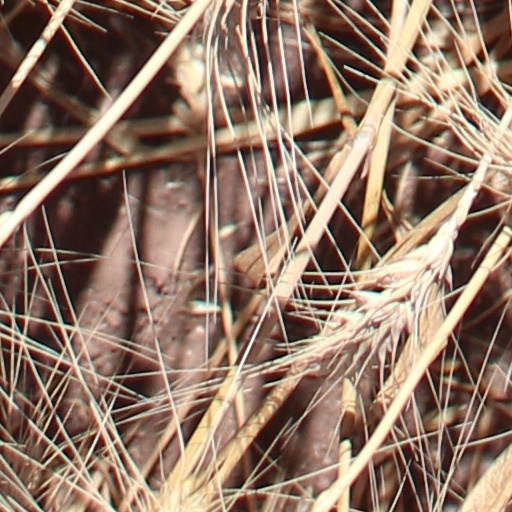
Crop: wheat